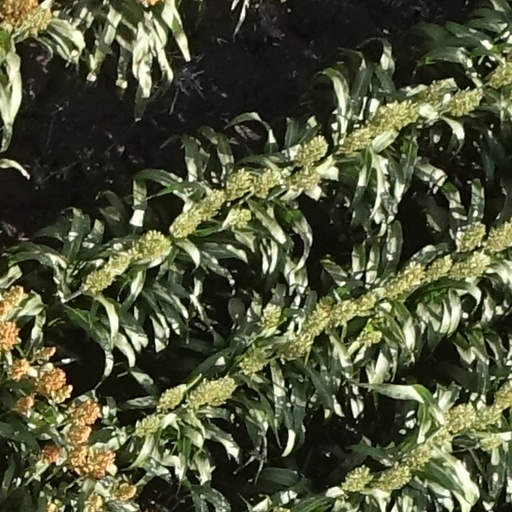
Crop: sorghum